Chevrolet Tahoe

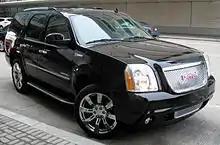
2011 GMC Yukon Denali

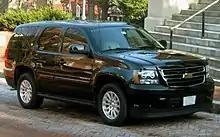
Chevrolet Tahoe Hybrid used by Maryland Governor Martin O'Malley

General Motors redesigned the Tahoe and Yukon on the new "GMT900" platform for the 2007 model year. A hybrid version of the Tahoe/Yukon, which uses the shared GM/Chrysler Advanced Hybrid System 2, followed with the 2008 models. The GMT900-based Tahoe and Yukon exceeded initial sales expectations and continued to sell well despite a weakening market for large SUVs. The short-wheelbase Tahoe and its police counterpart began production at Arlington Assembly on December 1, 2005. SWB Yukon production began in early 2006, with Janesville Assembly coming online as well. For the first time, GM used the Tahoe name in Mexico.